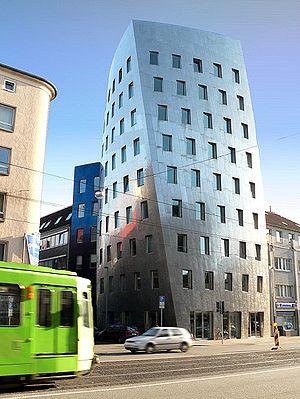
Gehry Tower est un immeuble design inauguré en 2001 à Hanovre en Allemagne, conçu par le célèbre architecte canadien Frank Gehry.
Frank Owen Goldberg, dit Frank Owen Gehry, né le 28 février 1929 à Toronto, est un architecte américano-canadien. Professeur d’architecture à l’université Yale, il est considéré au début du XXIᵉ siècle comme un des plus importants architectes vivants. Il fait partie des mouvements du déconstructivisme et du post-structuralisme. Ses constructions sont généralement remarquées pour leur aspect original et tordu; il conçoit des formes de proportions vastes et mouvantes.
Hanovre est une ville du nord de l’Allemagne, capitale du Land de Basse-Saxe et située au bord de la rivière Leine. Avec ses 516 000 habitants, elle est la plus grande ville du Land et la troisième plus grande ville du Nord de l’Allemagne après Hambourg et Brême. La ville fait partie de la région métropolitaine de Hanovre-Brunswick-Göttingen-Wolfsbourg, la huitième d’Allemagne. Elle est également le siège de la région de Hanovre, un regroupement de 21 communes.